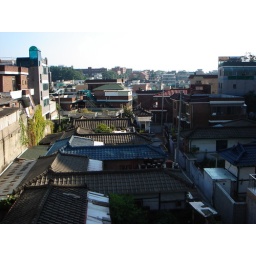
roof tops near our house